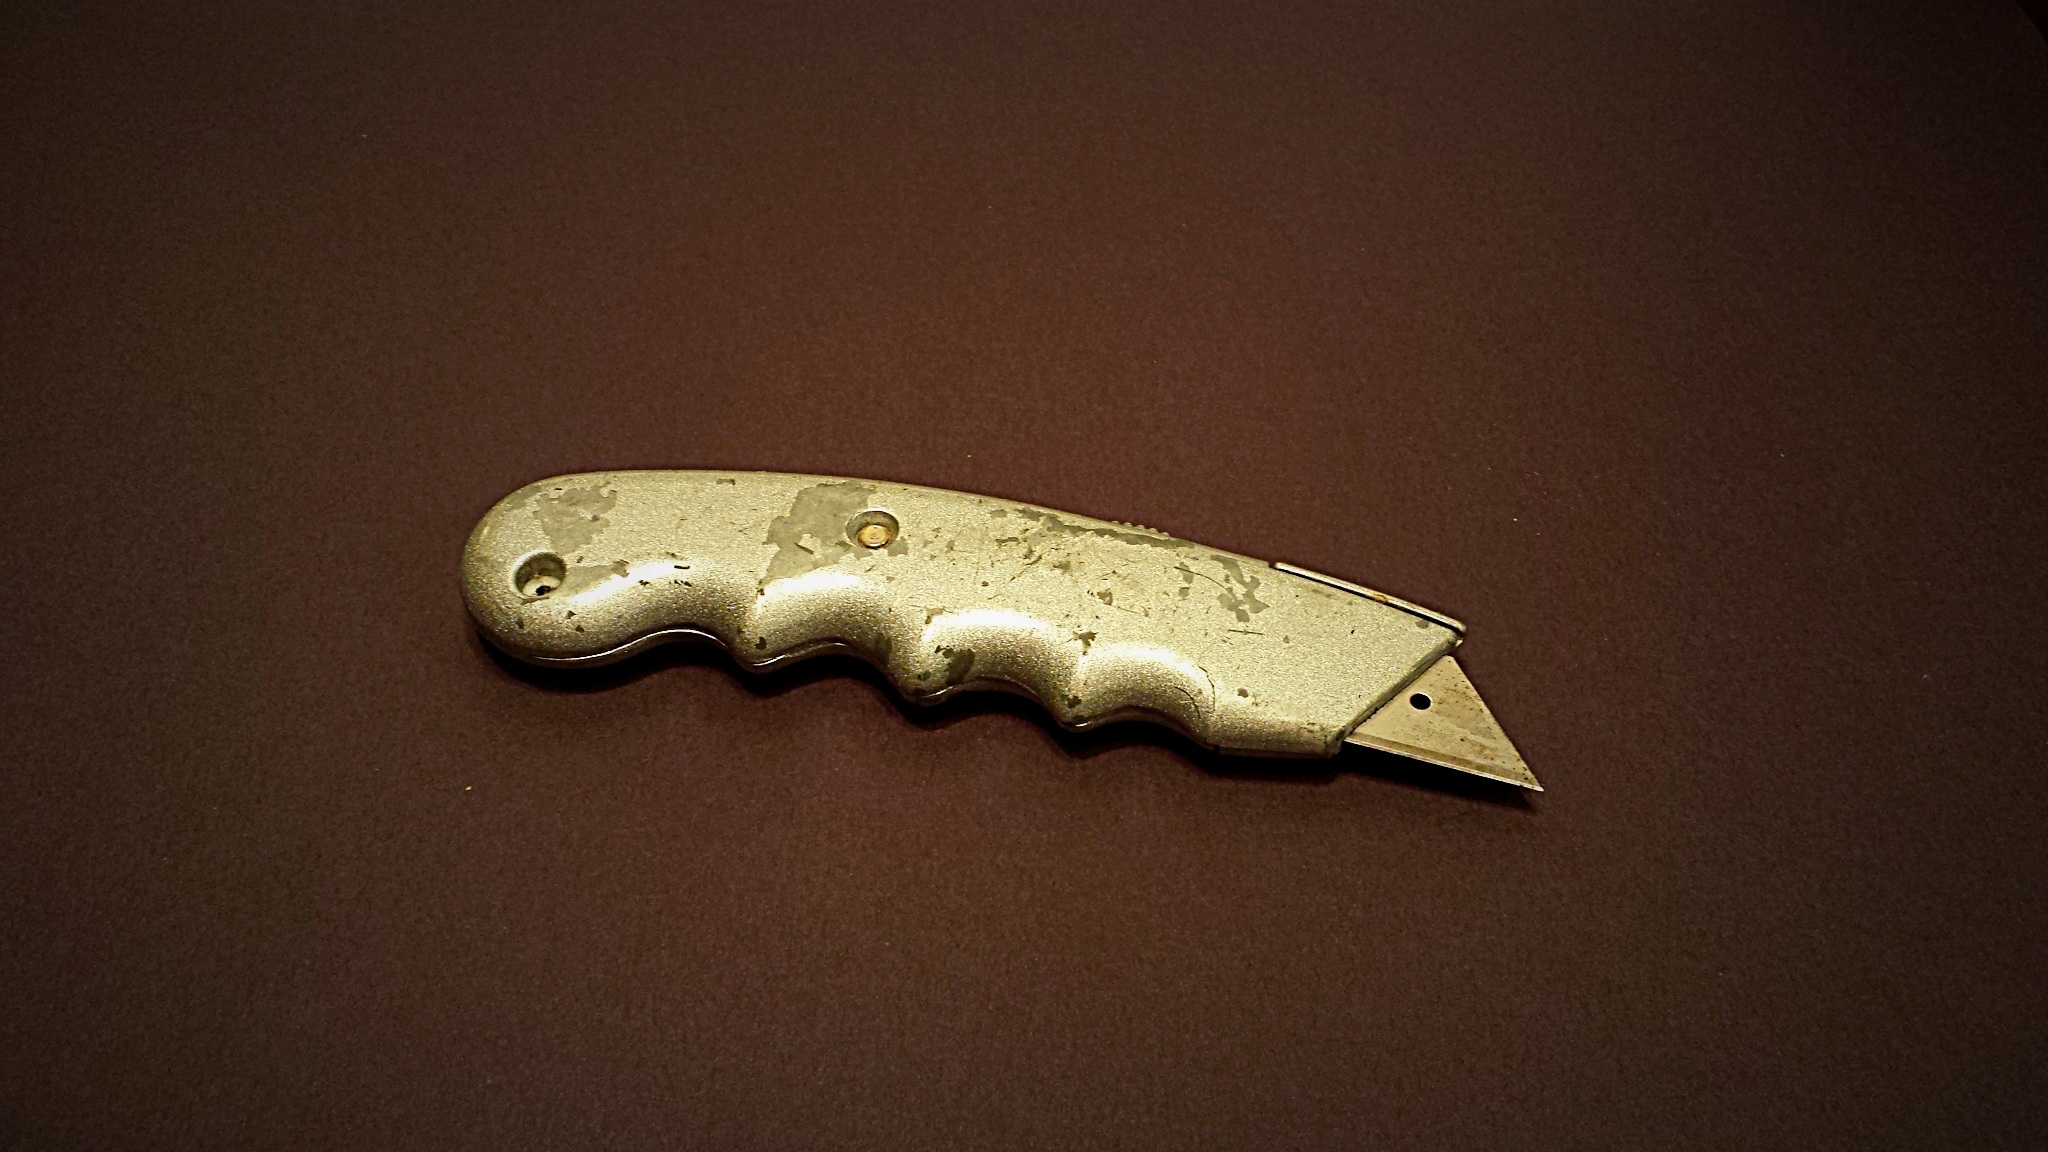
work, hand, sharp, wing, white, plastic, tool, steel, construction, repair, equipment, instrument, metal, office, industry, craft, paper, weapon, material, knife, cut, cutting, product, worker, design, single, stationery, icon, blade, stainless, macro photography, cutter, razor